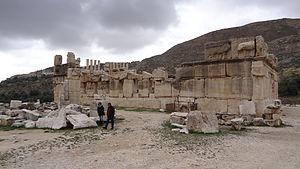
Iraq al Amir est un village de Jordanie, dans la province d'Amman. Le village se trouve dans la vallée du Jourdain, à environ 15 kilomètres au sud-ouest de la ville de Wadi Al Seer.